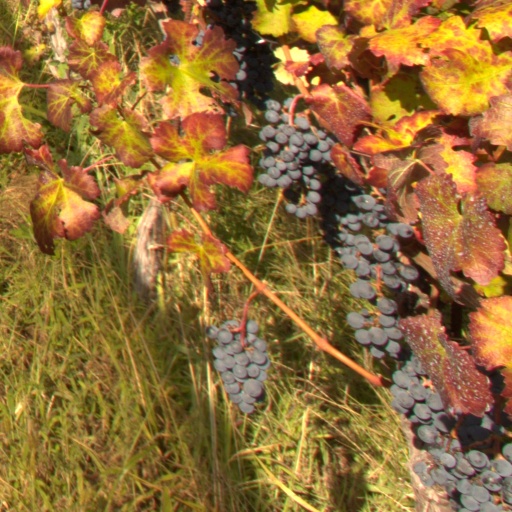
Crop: grape